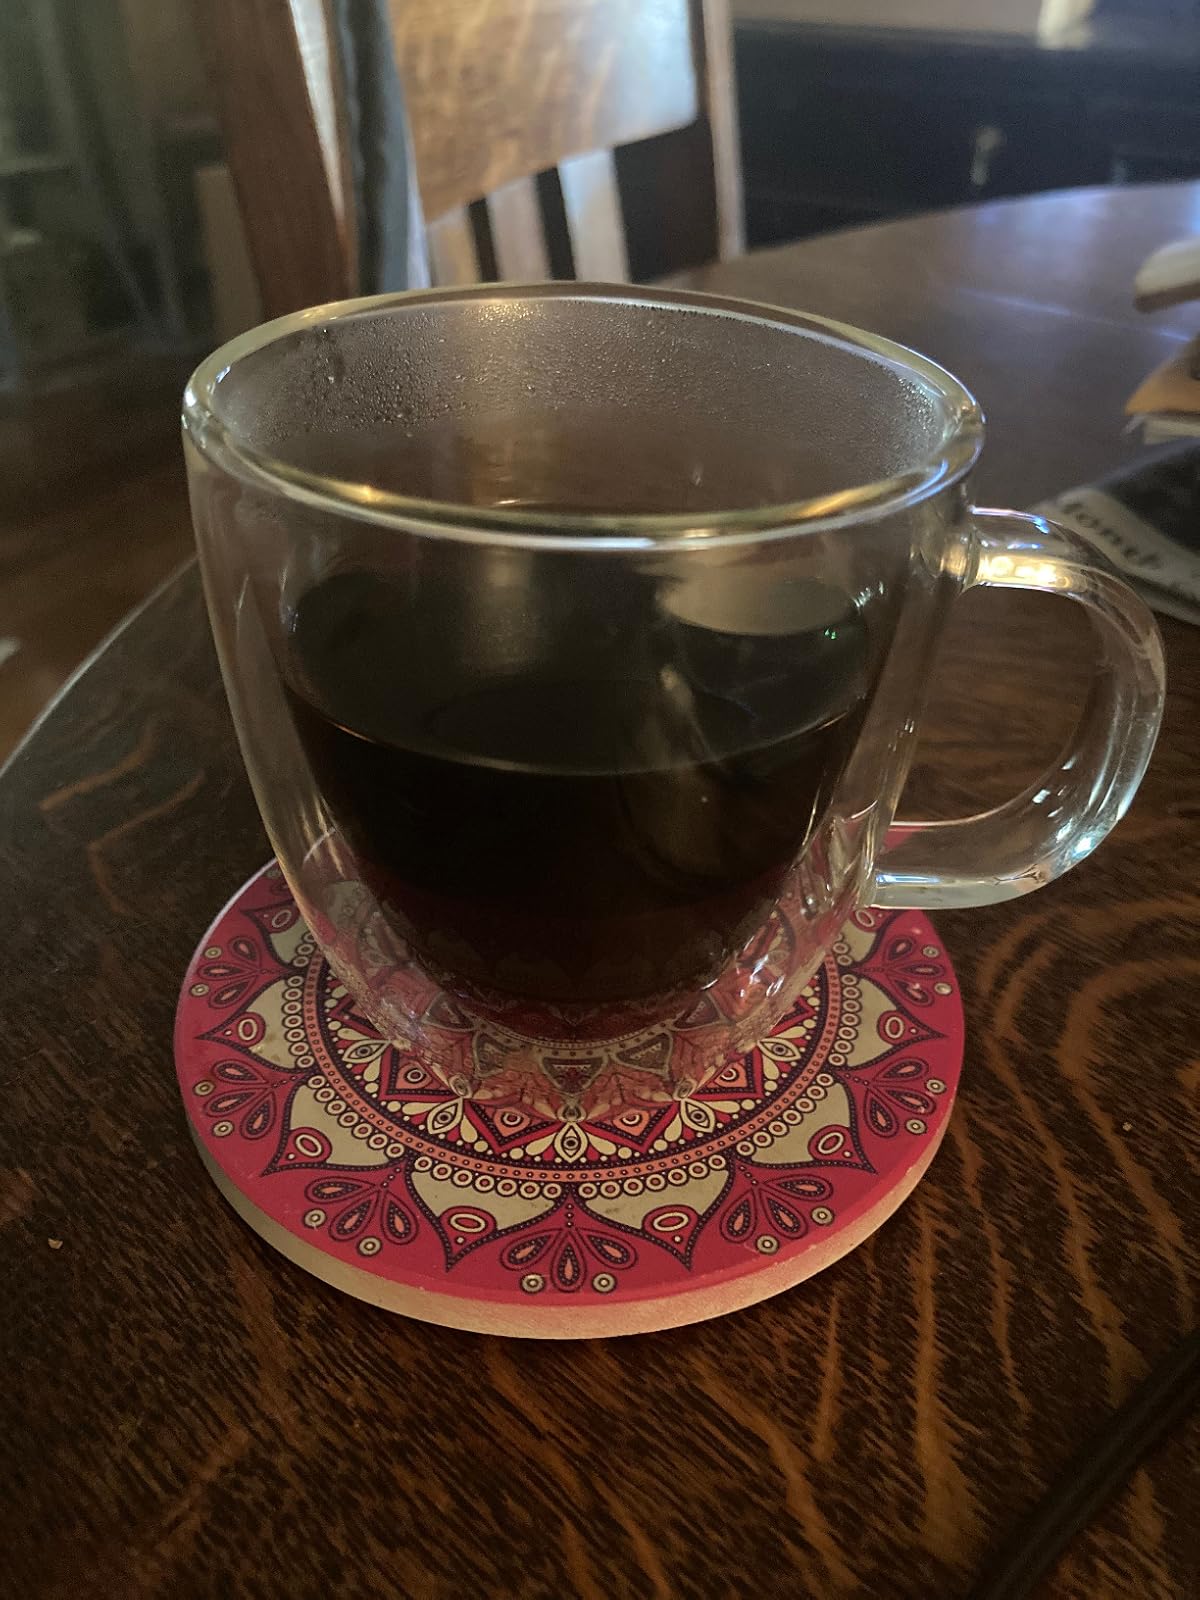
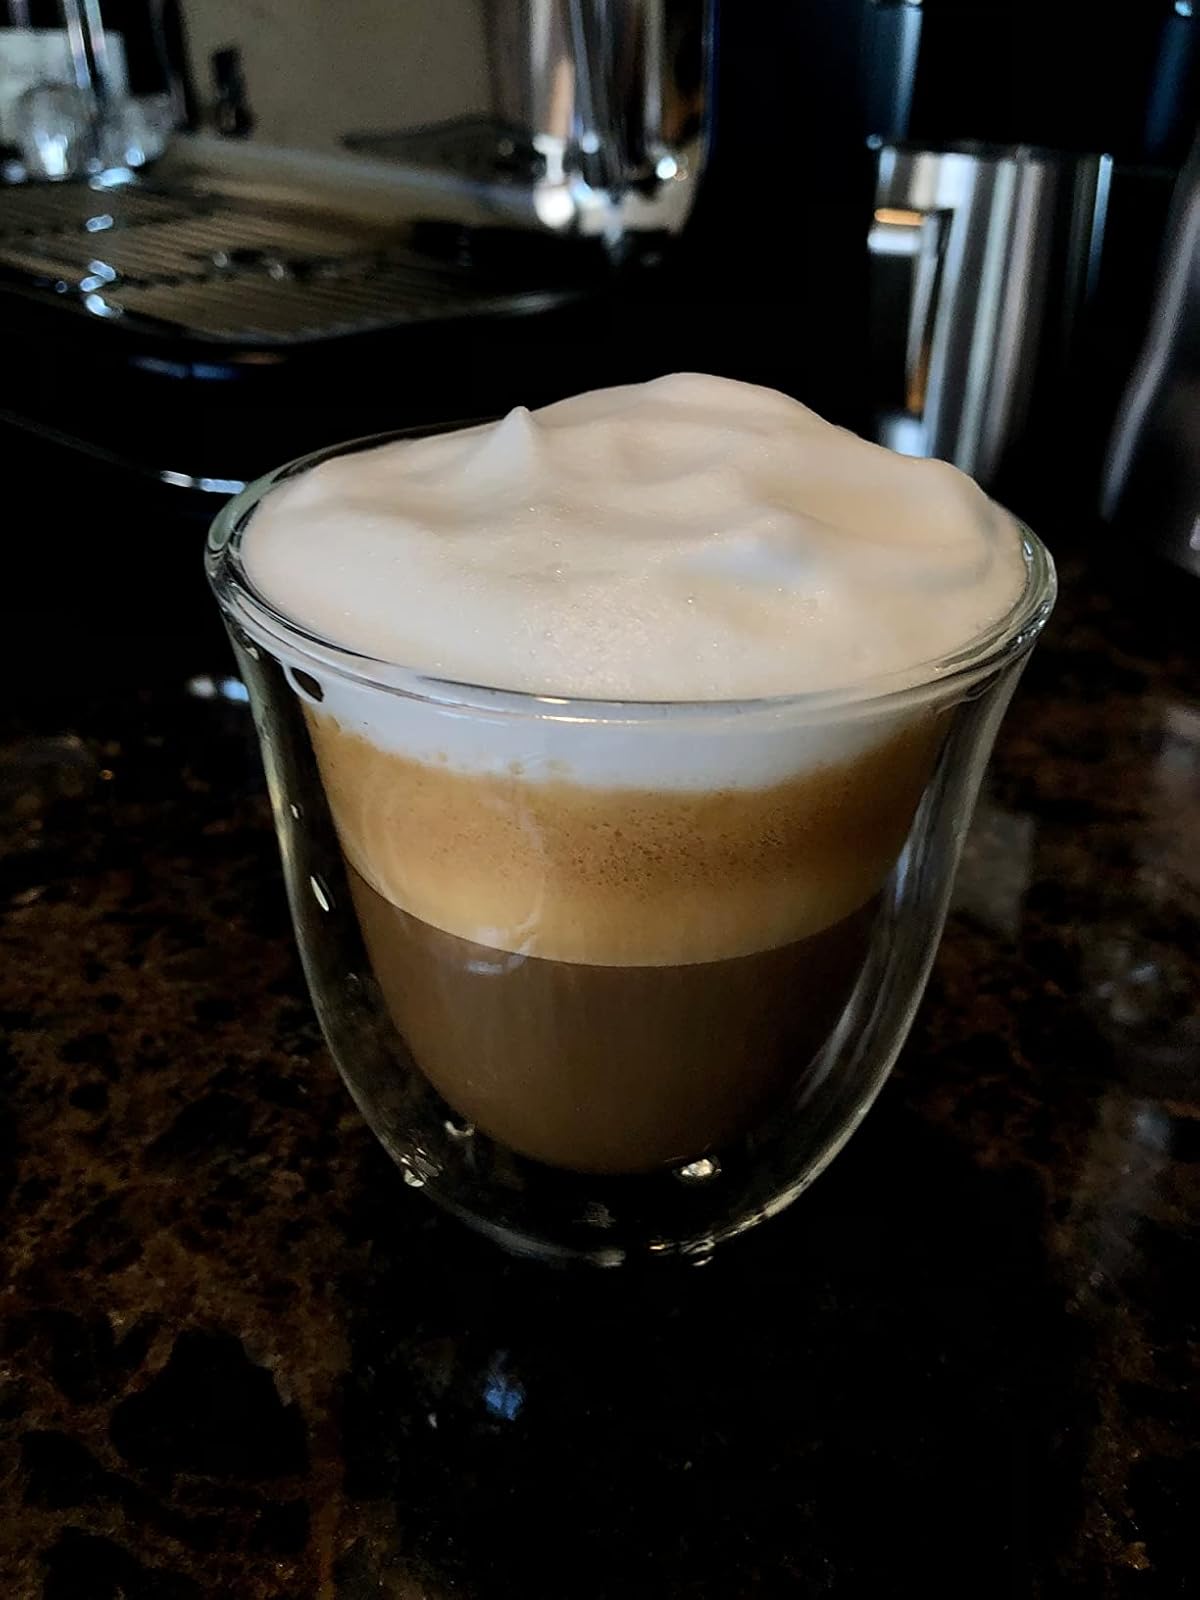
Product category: items_mug
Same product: no